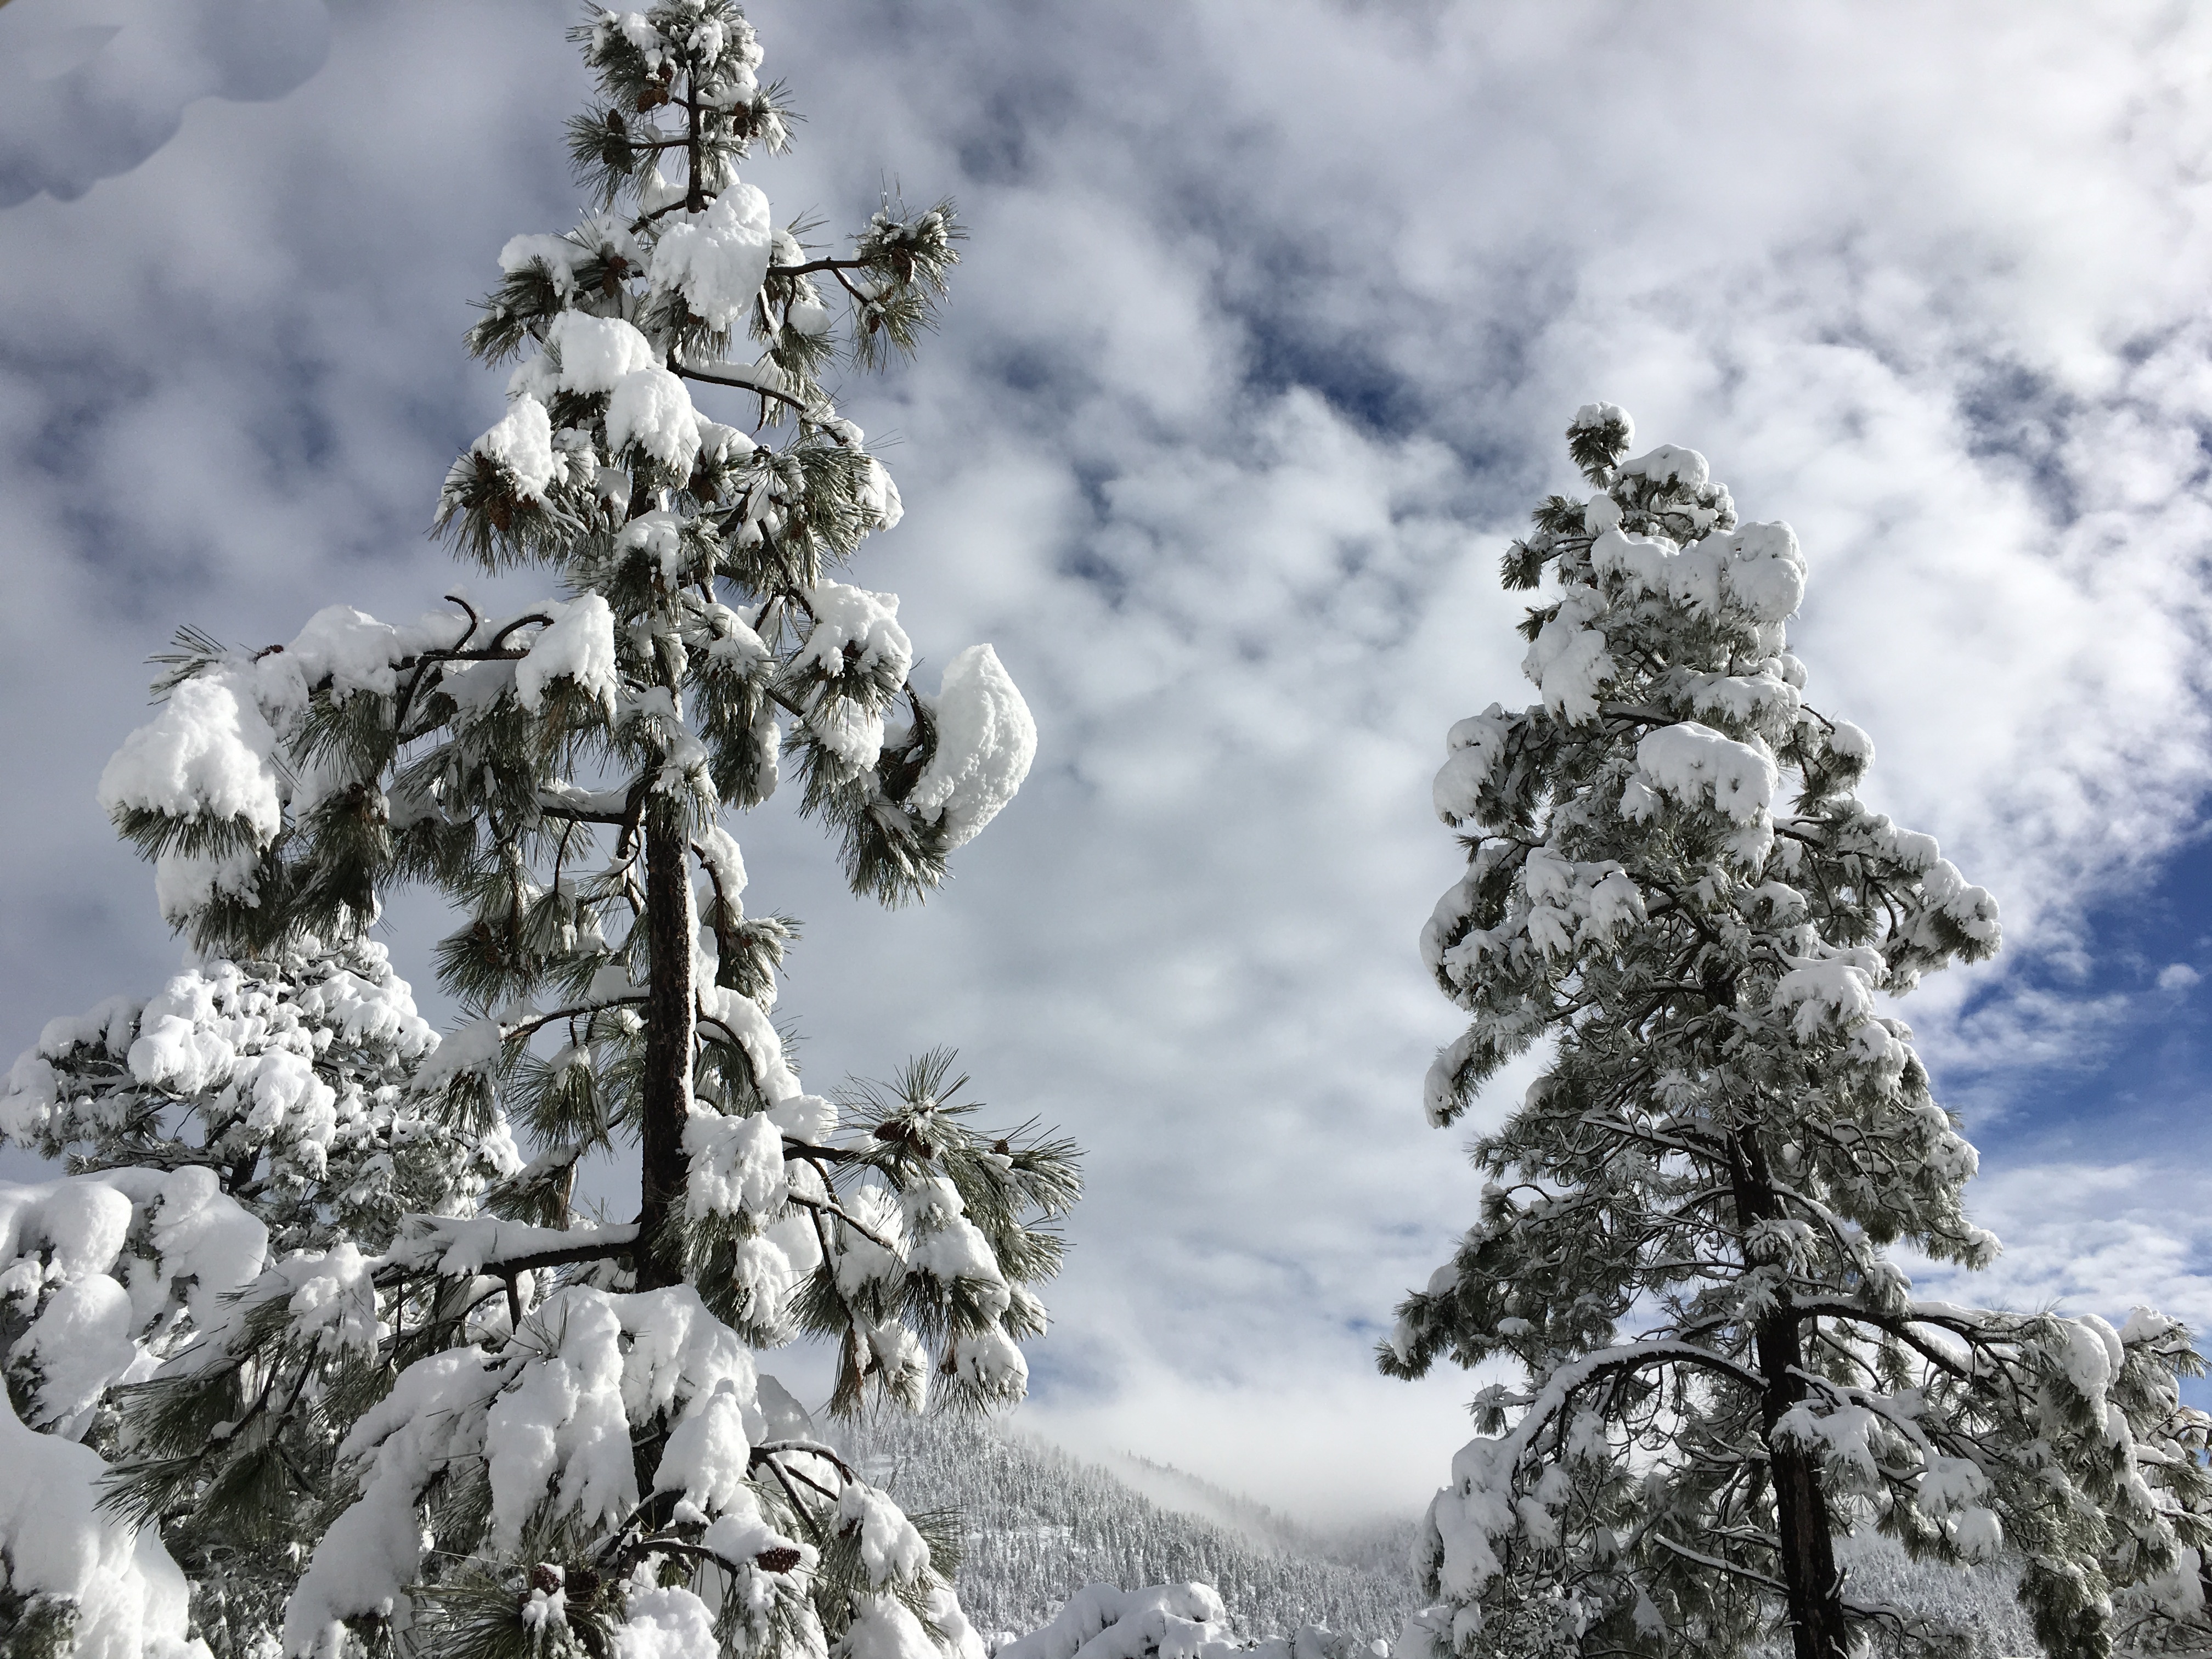
tree, nature, forest, branch, mountain, snow, winter, cloud, plant, frost, mountain range, weather, fir, season, conifer, spruce, larch, freezing, woody plant